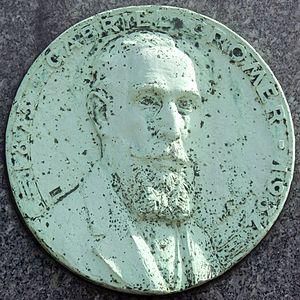
Tombe de Gabriel Cromer, cimetière de Montrouge, division 55. Médaillon.
Gabriel Cromer, né à Rethel le 1ᵉʳ avril 1873, décédé en 1934, est un photographe, un historien de la photographie et un collectionneur français.